Karam festival

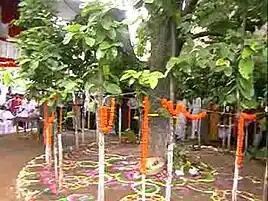
Karam puja in Jharkhand

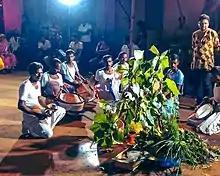
Karam puja in Jhargram, West Bengal

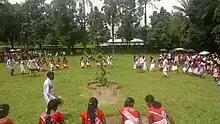
Karma puja in Assam

The festival is held on the 11th day of a full moon (Purnima) of the Hindu month of Bhado, which falls between August and September. Unmarried girls fast and grow seedlings for 7–9 days. Then next day, groups of young villagers go to the jungle and collect wood, fruits, and flowers. These are required during the puja (worship) of the Karam God. During this period, people sing and dance together in groups. The entire valley dances to the drumbeat "day of the phases". The Karam festival celebrated by diverse groups of tribes, including: Munda, Ho, Oraon, Bagal, Baiga, Binjhwari, Bhumij, Kharia, Kudmi, Karmali, Lohra, Korwa and many more. It's also celebrated by non tribals Hindus of Magadh region of Bihar and Jharkhand, north Jharkhand and South Bihar. It's also known as Karma ekarasi(Ekadasi).